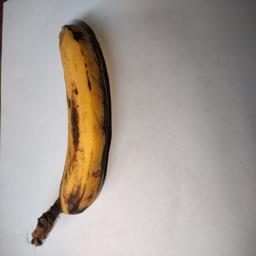
Banana variety: Sagor Kola